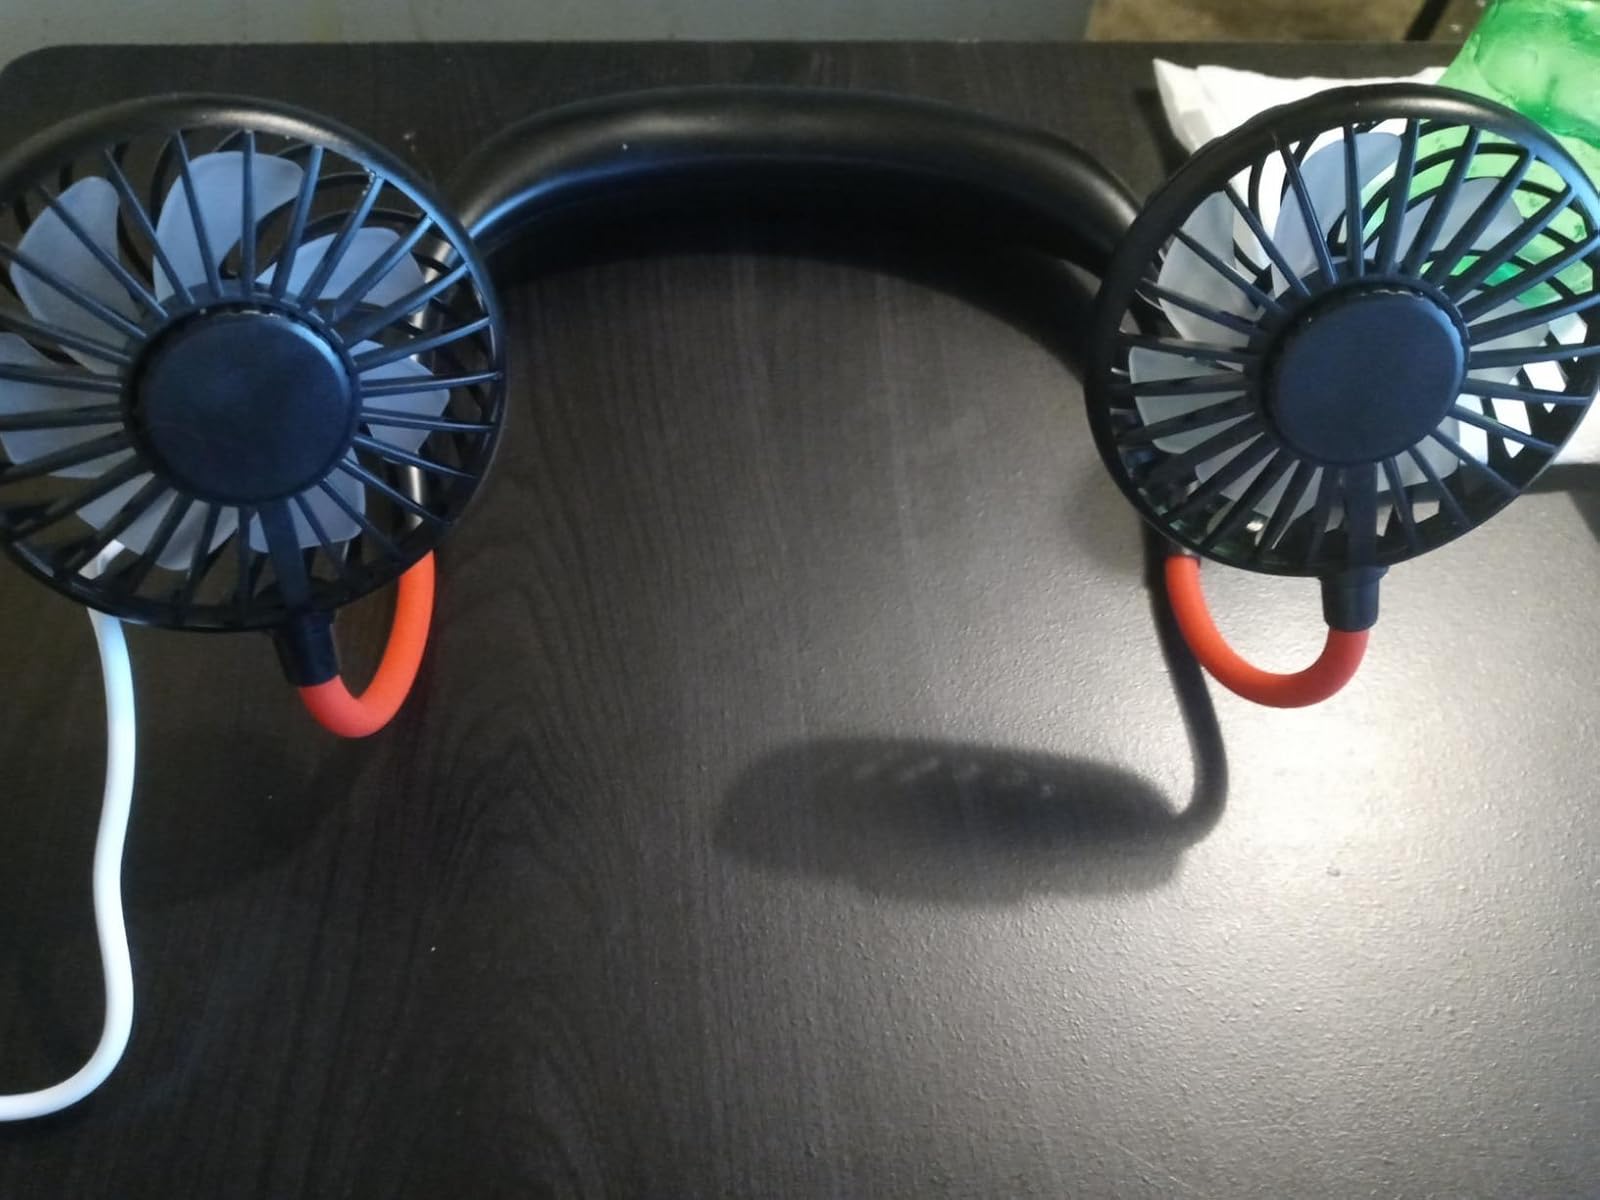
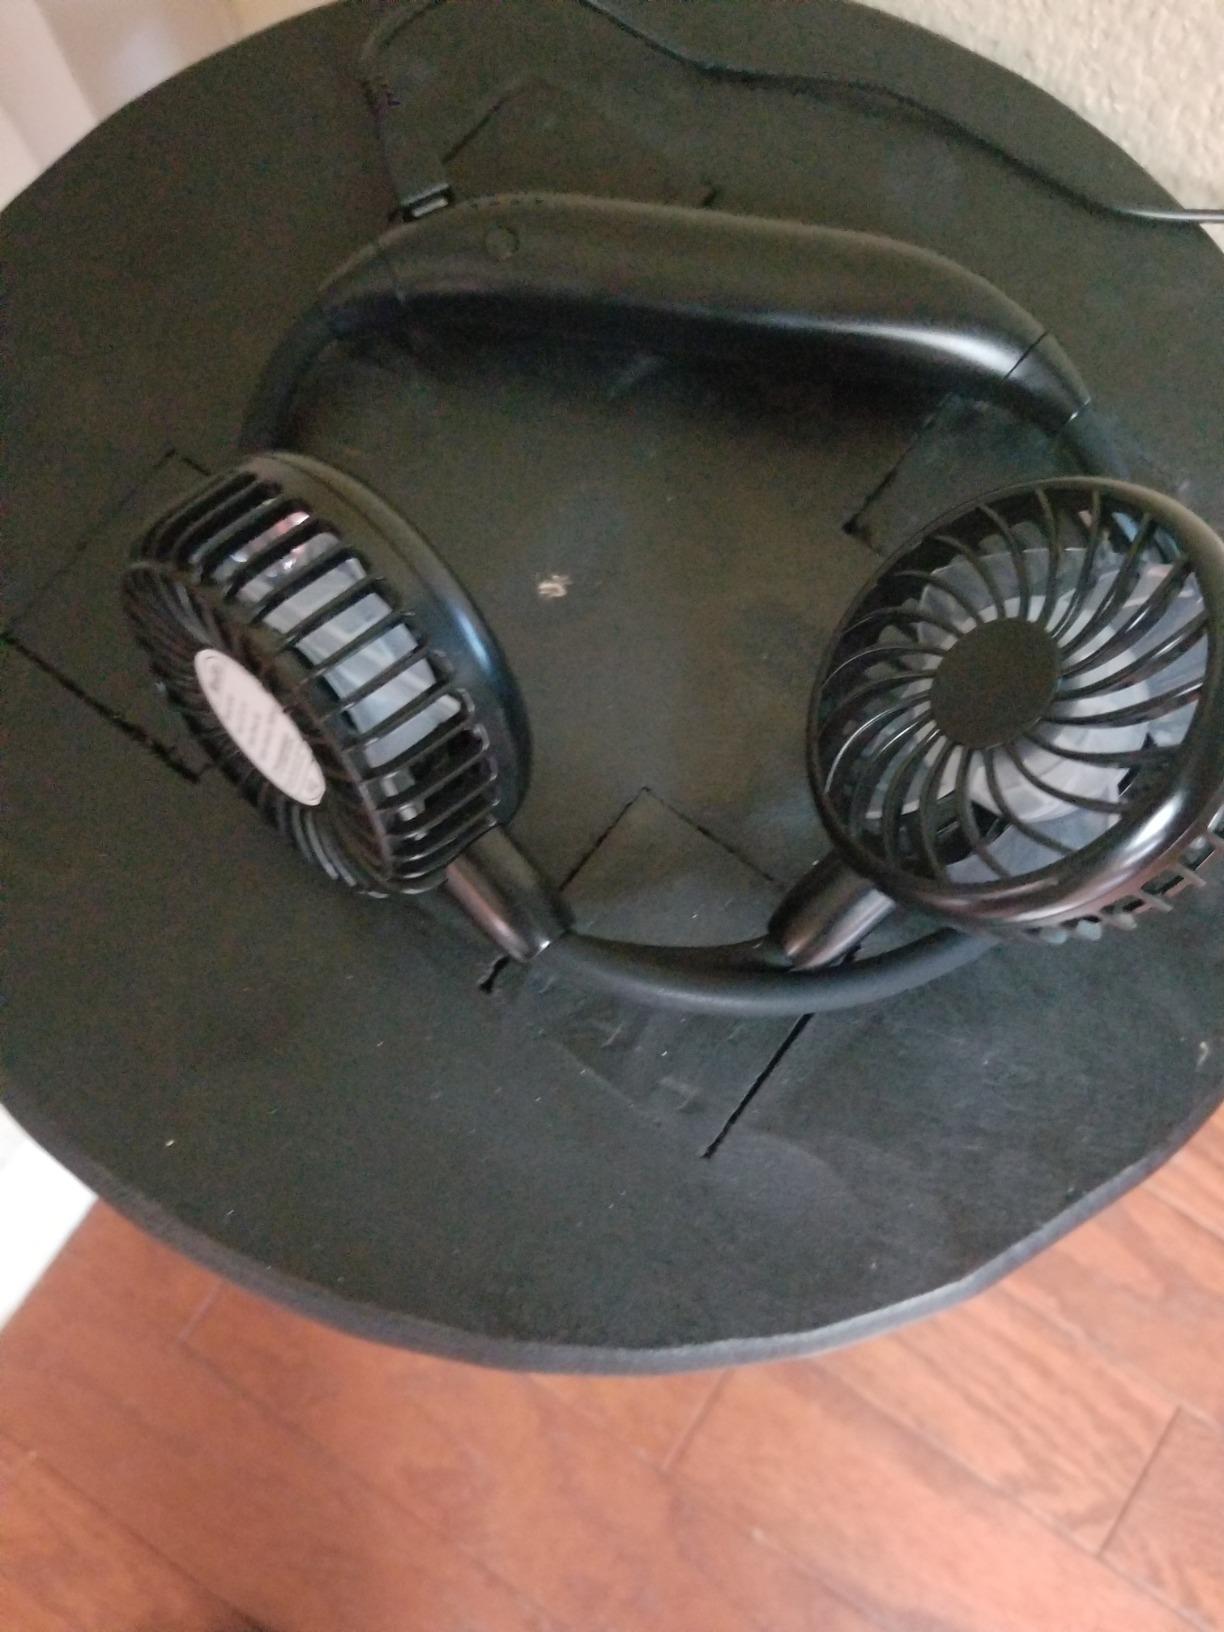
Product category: fan
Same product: no